Lucknow

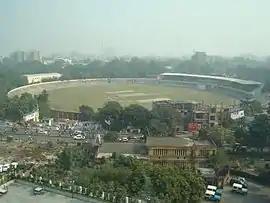
K. D. Singh Babu Stadium, Lucknow

Lucknow's buildings show different styles of architecture with the many iconic buildings built during the British and Mughal era. More than half of these buildings lie in the old part of the city. The Uttar Pradesh Tourism Department organises a "Heritage Walk" for tourists covering the popular monuments. Among the extant architecture, there are religious buildings such as Imambaras, mosques, and other Islamic shrines as well as secular structures such as enclosed gardens, "baradaris", and palace complexes.